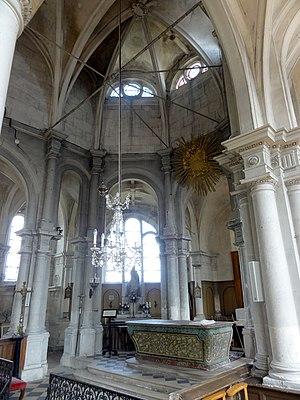
Abside, vue vers le nord-est.
L'église Saint-Martin est une église catholique paroissiale située à Mareil-en-France, en France. De l'extérieur, seuls le clocher et la façade occidentale du milieu du XIXᵉ siècle sont visibles depuis le domaine public, et dénués d'intérêt. Tout le reste de l'église a été édifié pendant une unique campagne de construction au début du dernier quart du XVIᵉ siècle, et séduit par l'homogénéité et la qualité de son architecture Renaissance. L'ordonnancement et la sculpture monumentale portent la signature artistique du maître-maçon Nicolas de Saint-Michel, de Luzarches, et montrent une ressemblance frappante avec l'église Saint-Martin d'Attainville. À l'instar de toutes les autres églises bâties par le même architecte, le voûtement d'ogives et la disposition générale sont hérités de l'architecture gothique, mais si l'on ne regarde que les supports, l'on pourrait se croire dans un édifice antique. Ce qui distingue l'église de Mareil-en-France est son plan exceptionnel avec déambulatoire complet, sans chapelles rayonnantes, mais avec une enfilade de chapelles peu profondes tout autour de l'église, grâce à des contreforts tournés vers l'intérieur.